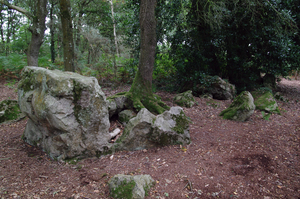
Site mégalithique de la Lande du Gras (Inscription Classement) This building is indexed in the Base Mérimée, a database of architectural heritage maintained by the French Ministry of Culture,
Le département des Côtes-d'Armor compte une centaine de sites mégalithiques, témoins des occupations humaines du territoire au Néolithique.